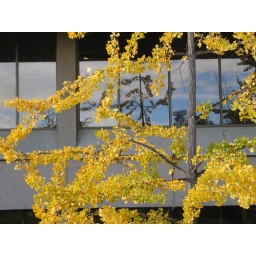
yellow tree against window